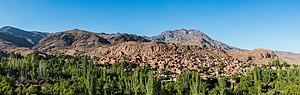
Abyaneh est un village montagnard de la région de Natanz, proche de Kashan, province d'Isfahan, en Iran.